Kosmos 955

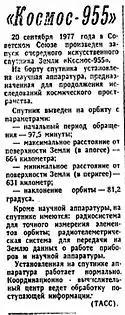
TASS report on the launch of "Kosmos-955".

Kosmos 955 (International Designator: 1977-091A, satcat number 10362) was a Soviet ELINT satellite, launched from the Plesetsk Cosmodrome on September 20, 1977, at 01:01 UTC. The satellite's mass was 2,500 kg. Kosmos 955 had a periapsis of 631 km, apoapsis of 664 km, period inclination of 81.2° and an orbital eccentricity of 0.00235. It was launched by a Vostok-2M carrier rocket.